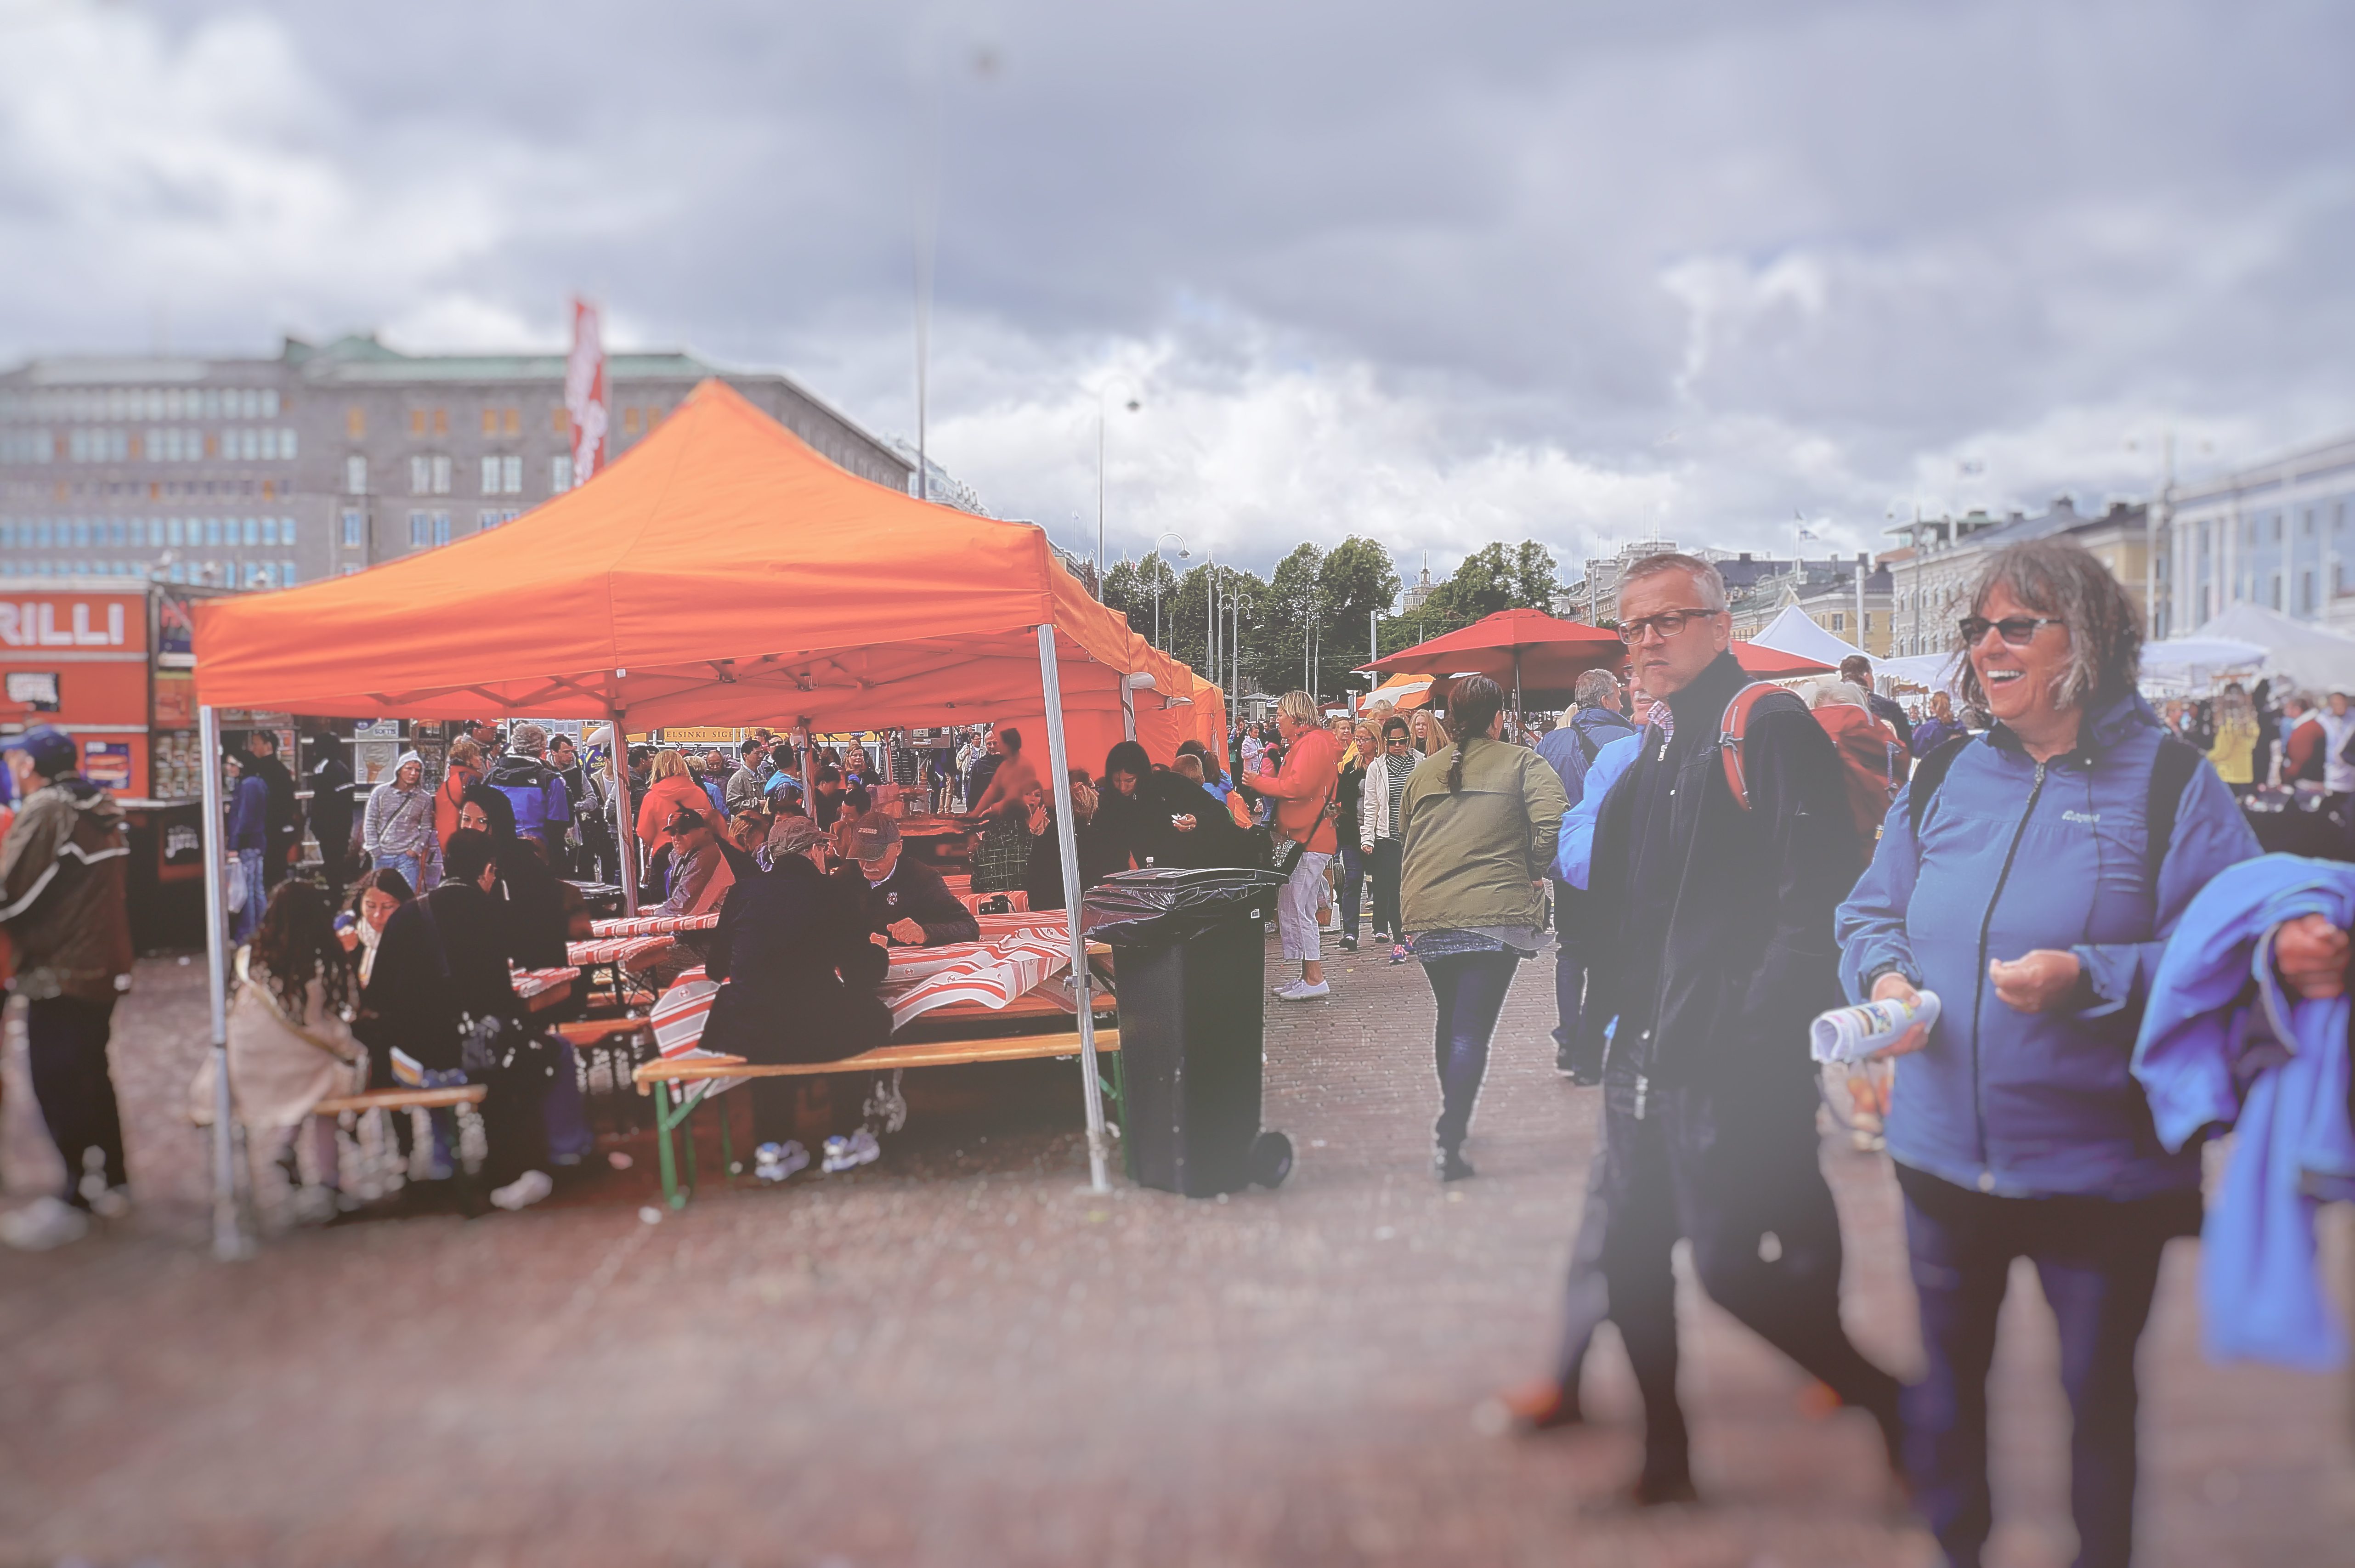
people, cloudy, crowd, summer, square, market, life, festival, stalls, finland, helsinki, fair, torielm